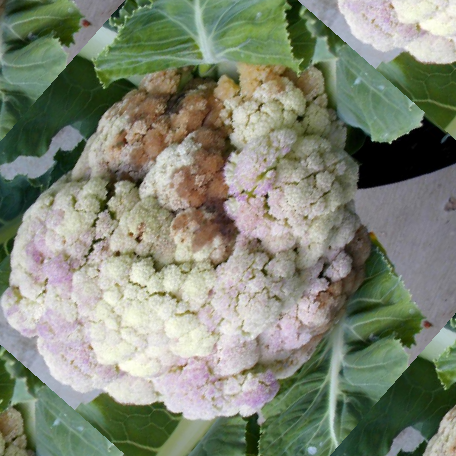
Label: Bacterial spot rot